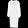
Label: Dress